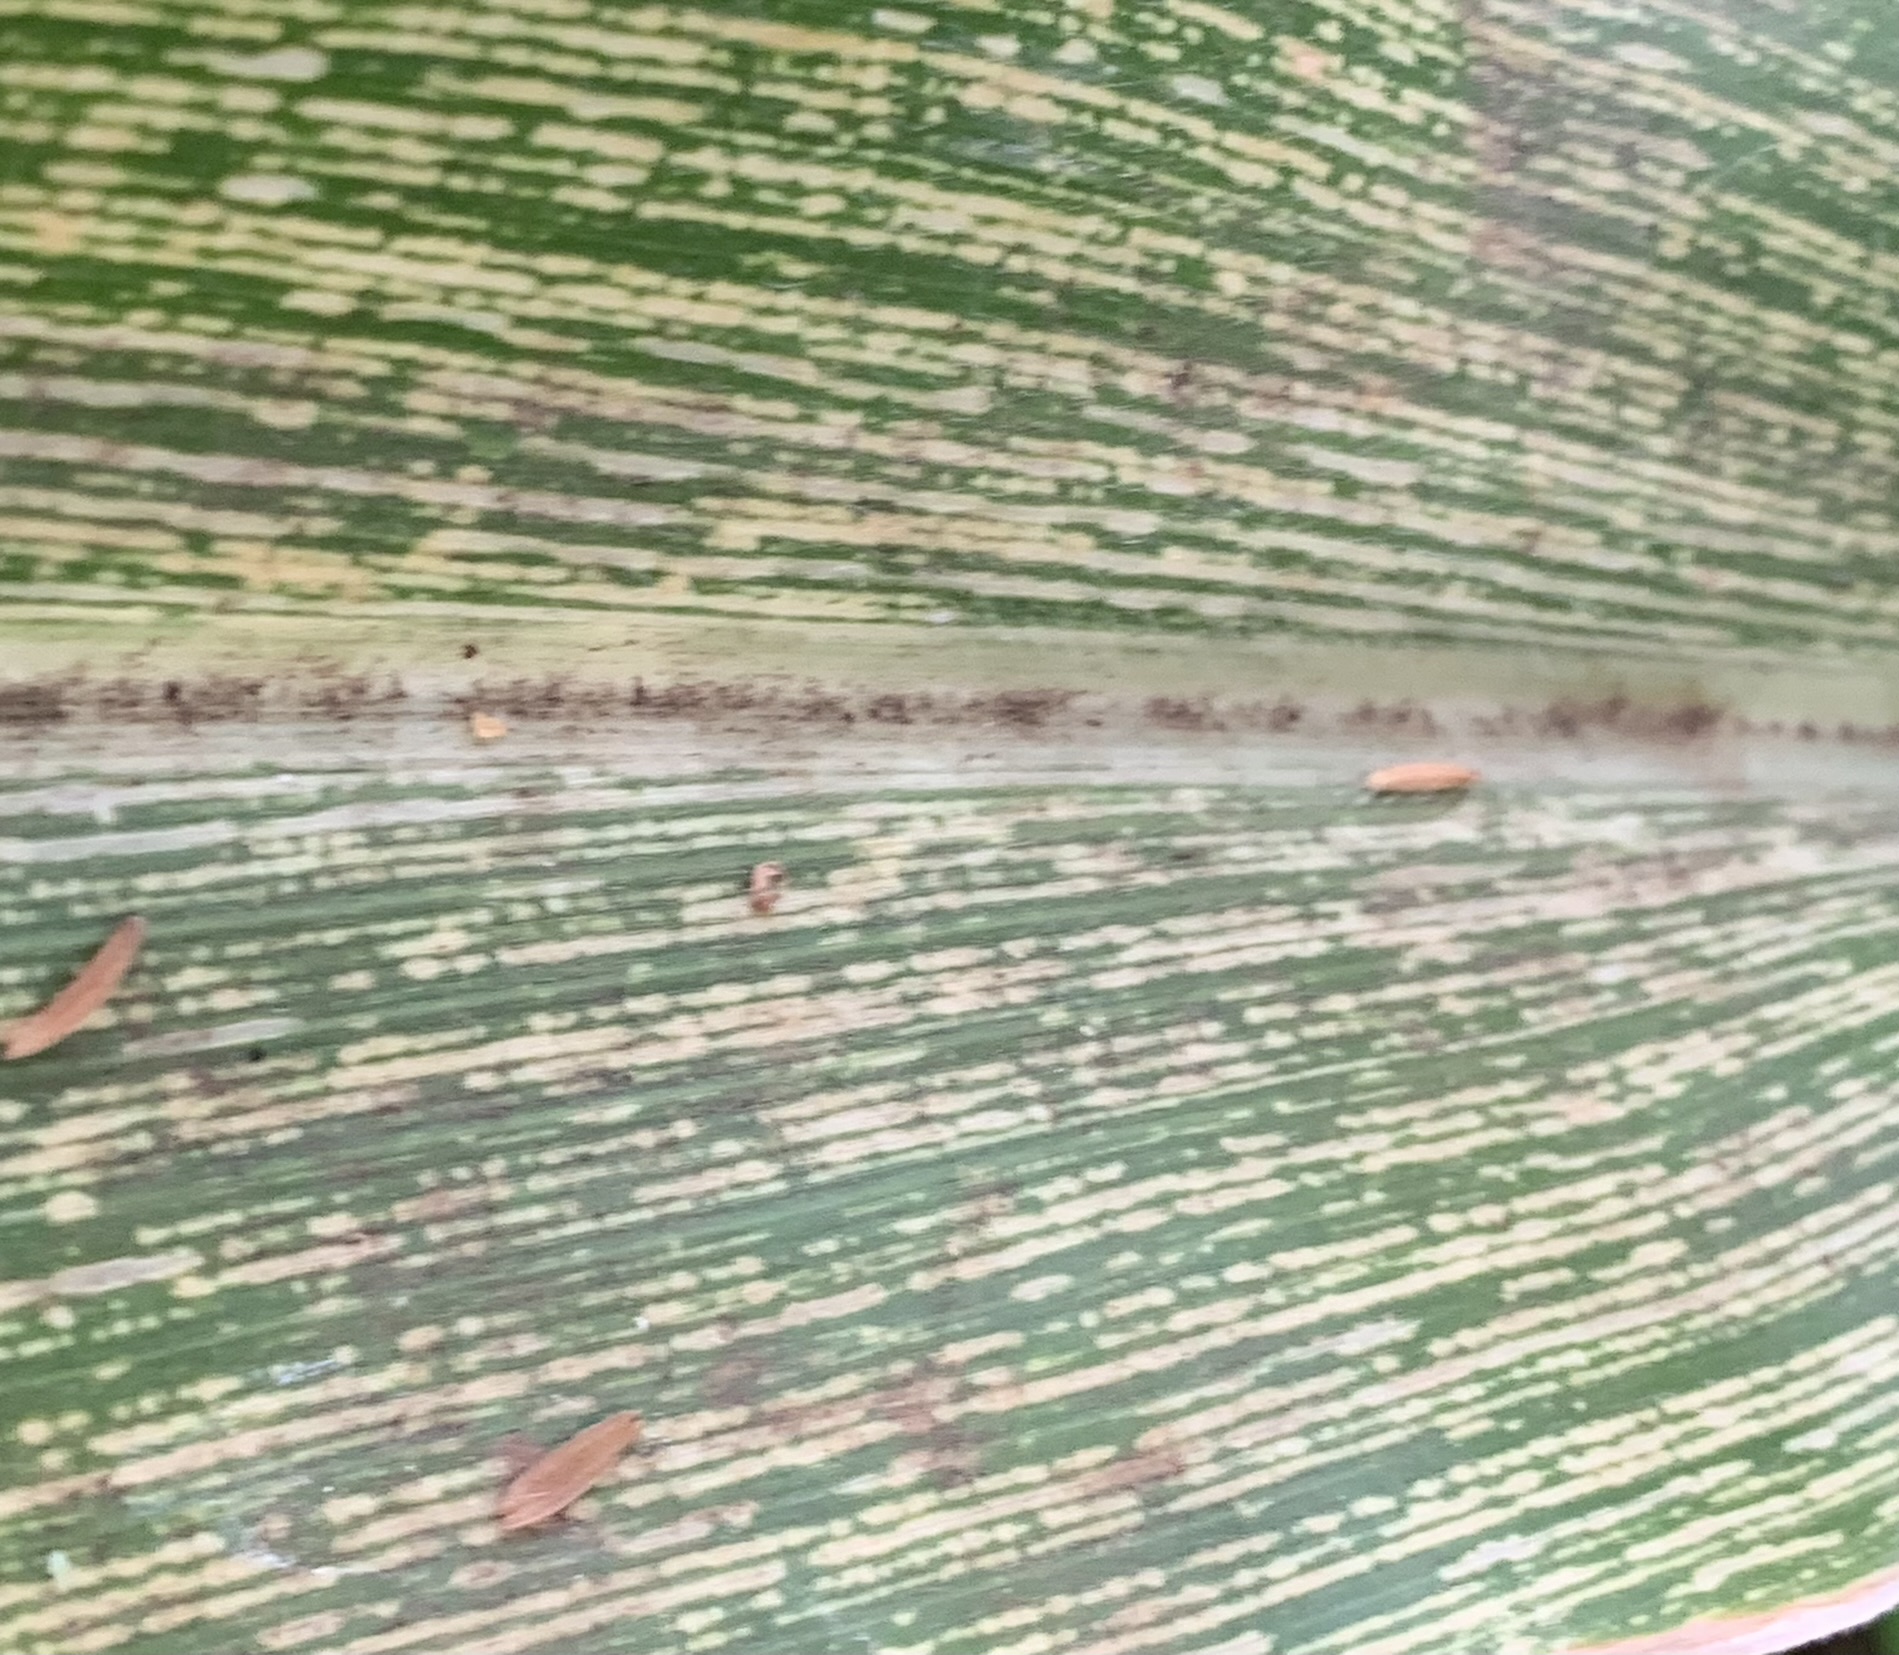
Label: MSV